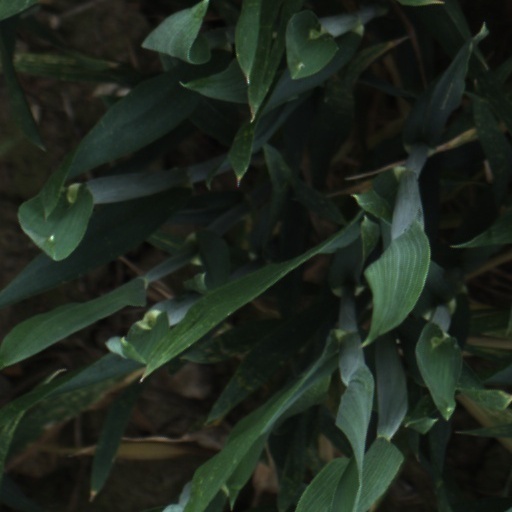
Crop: wheat